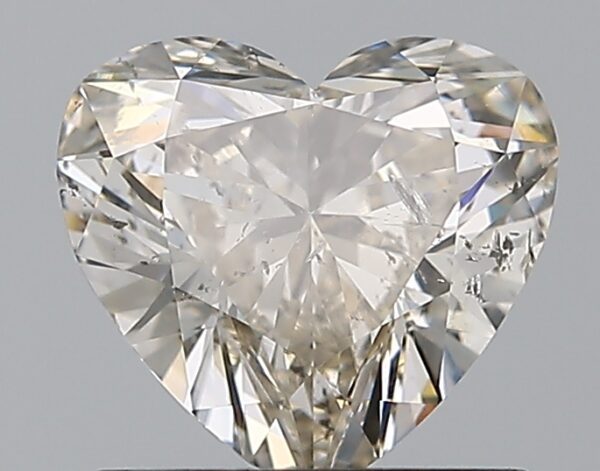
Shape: heart
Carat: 1
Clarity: SI2
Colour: M
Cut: VG
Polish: EX
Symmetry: VG
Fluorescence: N
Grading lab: GIA
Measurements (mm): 6.28 x 6.87 x 3.74